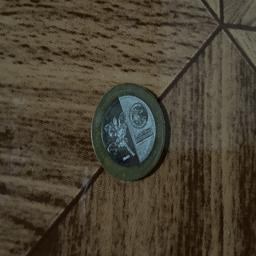
Label: 20_New_Back